Stephen Constantine

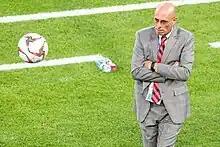
Constantine as manager of India at the 2019 AFC Asian Cup.

At the 2019 Asian Cup, Constantine said he was aiming for progression from the group stages. The team won their opening game against Thailand, but finished fourth in their group after conceding a last-minute penalty in their final group game against Bahrain, and Constantine resigned from his position as manager. After his resignation, the All India Football Federation president Praful Patel said: "It's been a wonderful journey. We have travelled a long distance together, and the world has seen it all." Constantine took India from 173 in the FIFA World Rankings in March 2015 to 97 in December 2018.